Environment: lab
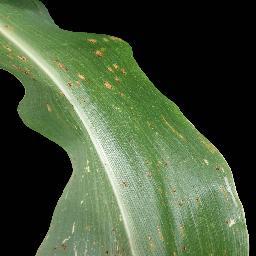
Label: common_rust